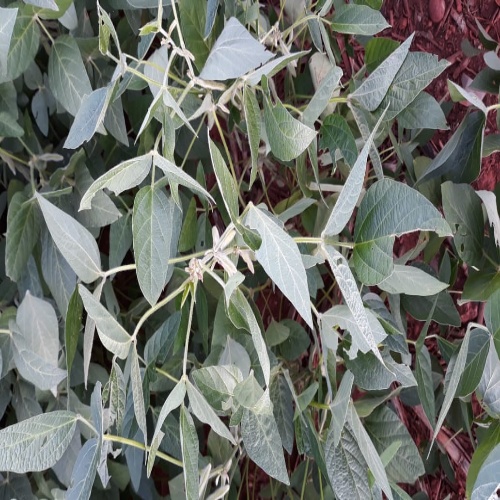
Label: Caterpillar